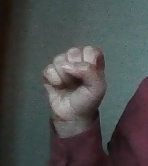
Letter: saad